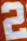
Number: 2